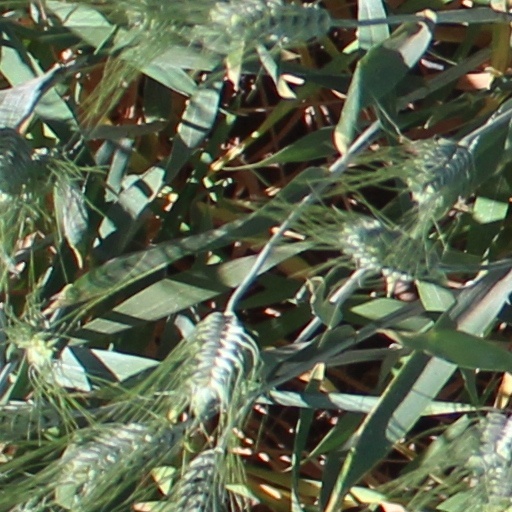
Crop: wheat